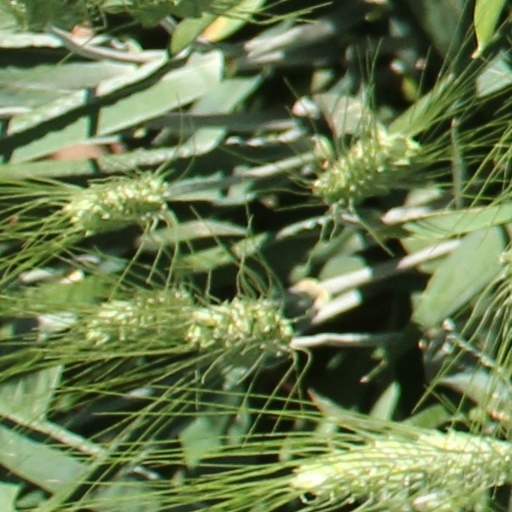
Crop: wheat